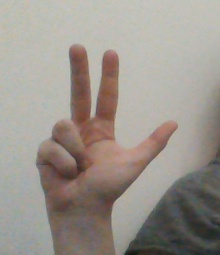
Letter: al